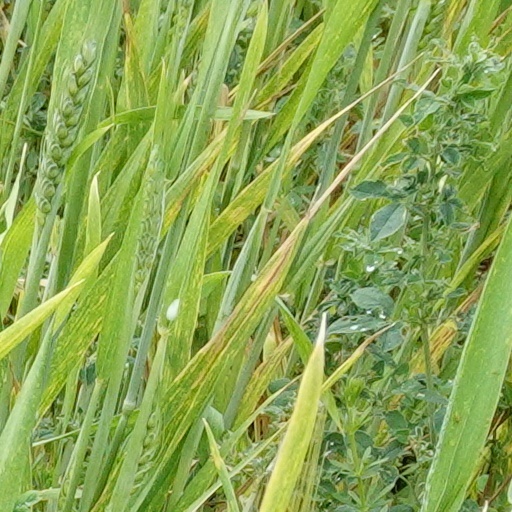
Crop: wheat